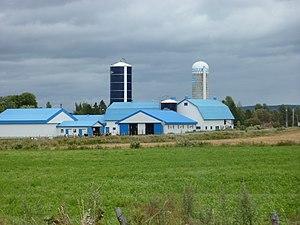
Ferme à Val-Brillant
La Matapédia est une municipalité régionale de comté située dans l'Est du Canada dans la région administrative du Bas-Saint-Laurent au Québec à l'entrée de la péninsule gaspésienne.
Val-Brillant est une municipalité canadienne de près de 1 000 habitants située dans la municipalité régionale de comté de La Matapédia dans la région administrative du Bas-Saint-Laurent dans l'Est du Québec.